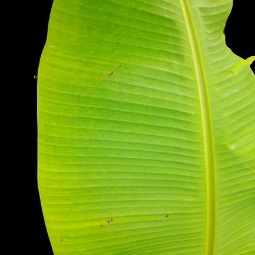
Label: Sulphur